SIDS

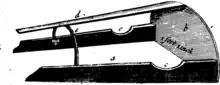
Arcutio, a device designed to prevent infant death by suffocation, "Philosophical Transactions" 422 (1732)

Sleeping on the back has been found to reduce the risk of SIDS. It is thus recommended by the American Academy of Pediatrics and promoted as a best practice by the US National Institute of Child Health and Human Development (NICHD) "Safe to Sleep" campaign. The incidence of SIDS has fallen in a number of countries in which this recommendation has been widely adopted. Sleeping on the back does not appear to increase the risk of choking, even in those with gastroesophageal reflux disease. While infants in this position may sleep more lightly, this is not harmful. Sharing the same room as the parents but in a different bed may decrease the SIDS risk by half.